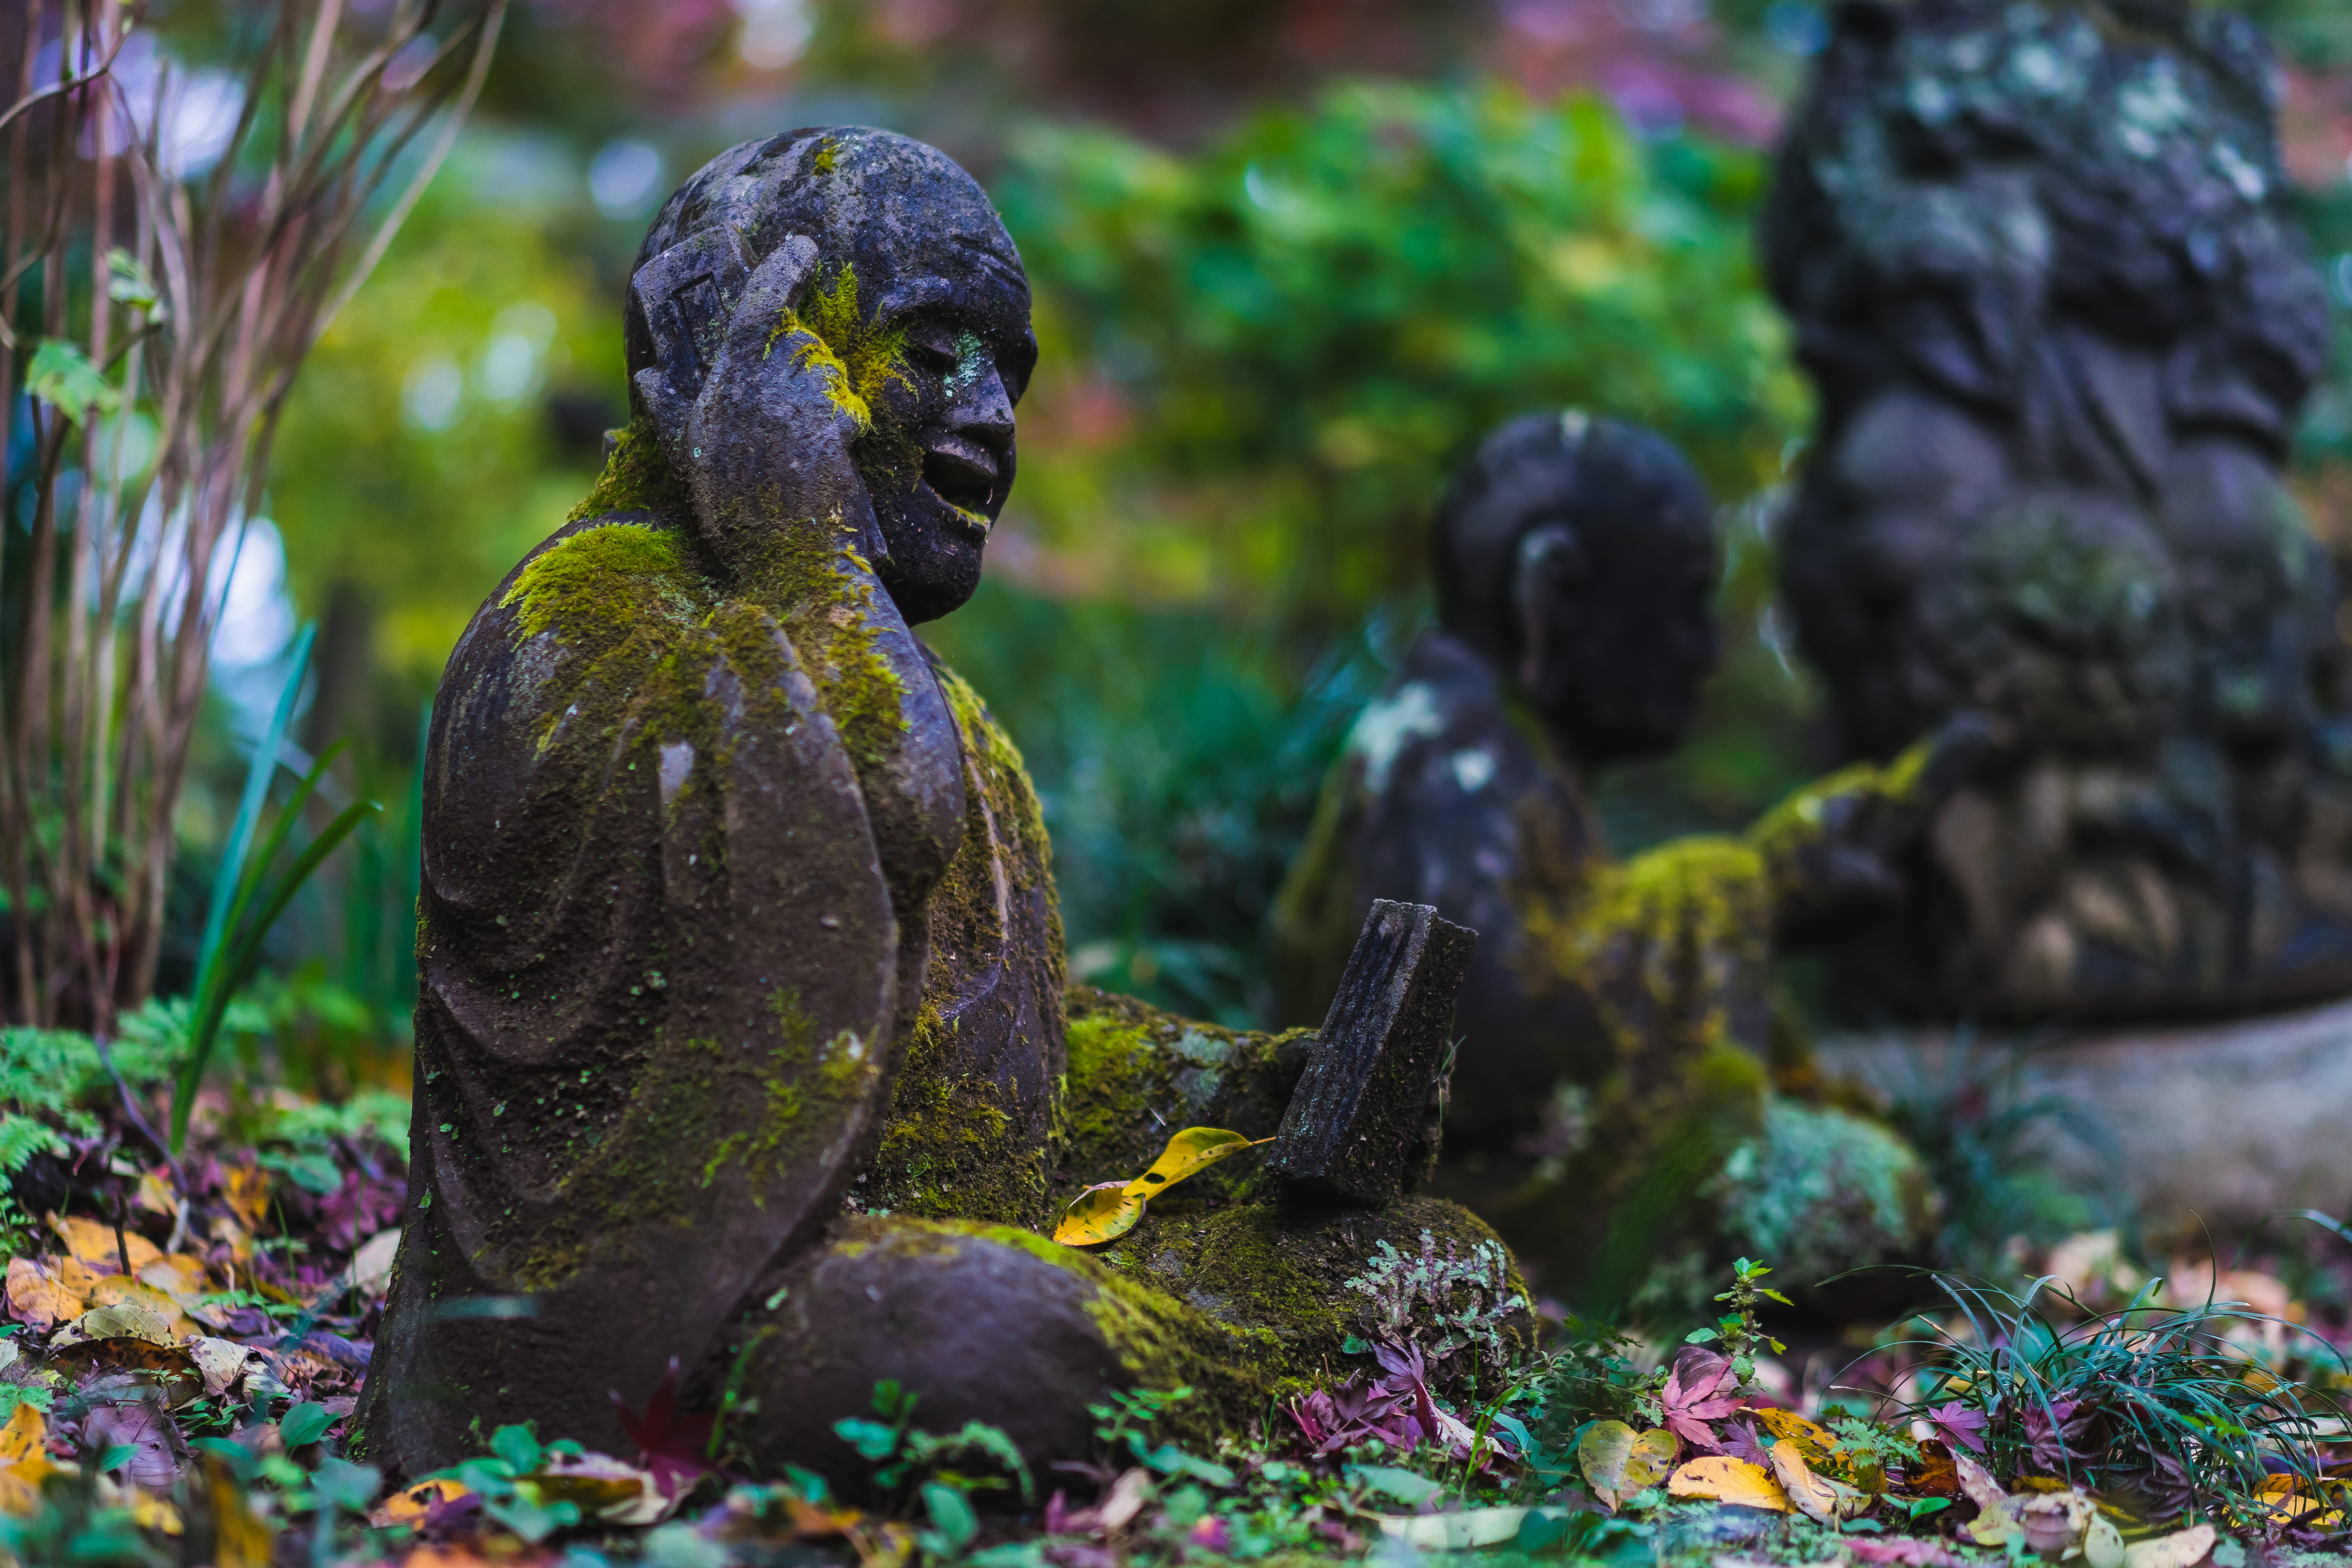
wildlife, jungle, biology, monk, japan, coral reef, reef, aquarium, kanagawa, habitat, kawasaki, ilce7m2, monkstatue, joukeijitemple, fe55mmf18za, busyworkingmonk, monkwithcellphone, natural environment, marine biology